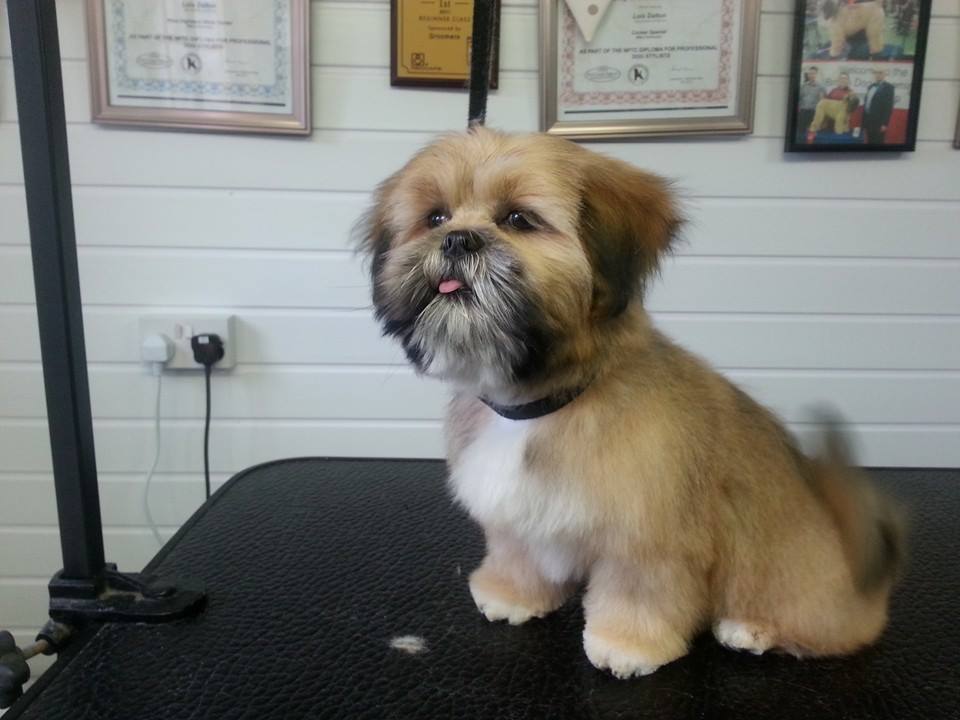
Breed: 215-n000038-Lhasa